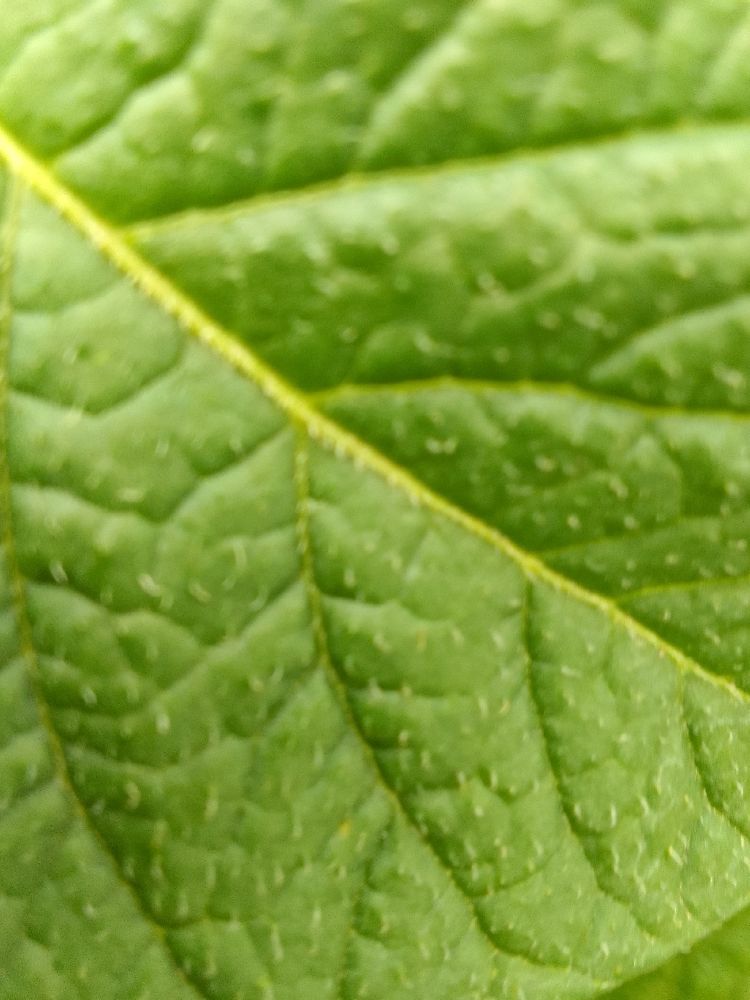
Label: Healthy